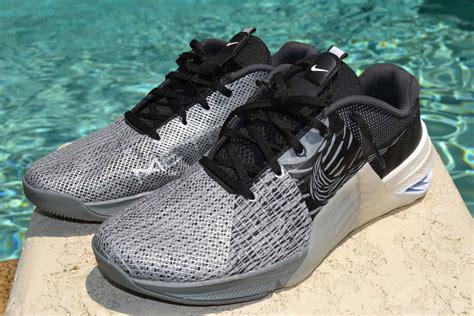
Brand: Nike
Model: Metcon 8